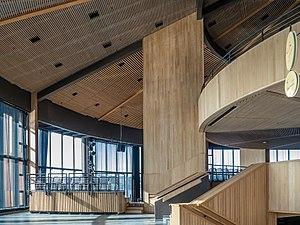
Le Teatro del Lago est une salle de spectacle située sur la rive occidentale du lac Llanquihue à Frutillar, dans la Région des Lacs, au Chili. Il est, avec une surface de plus de 10 000 m², le plus grand espace de concert à avoir été créé au Chili depuis les années 1950.